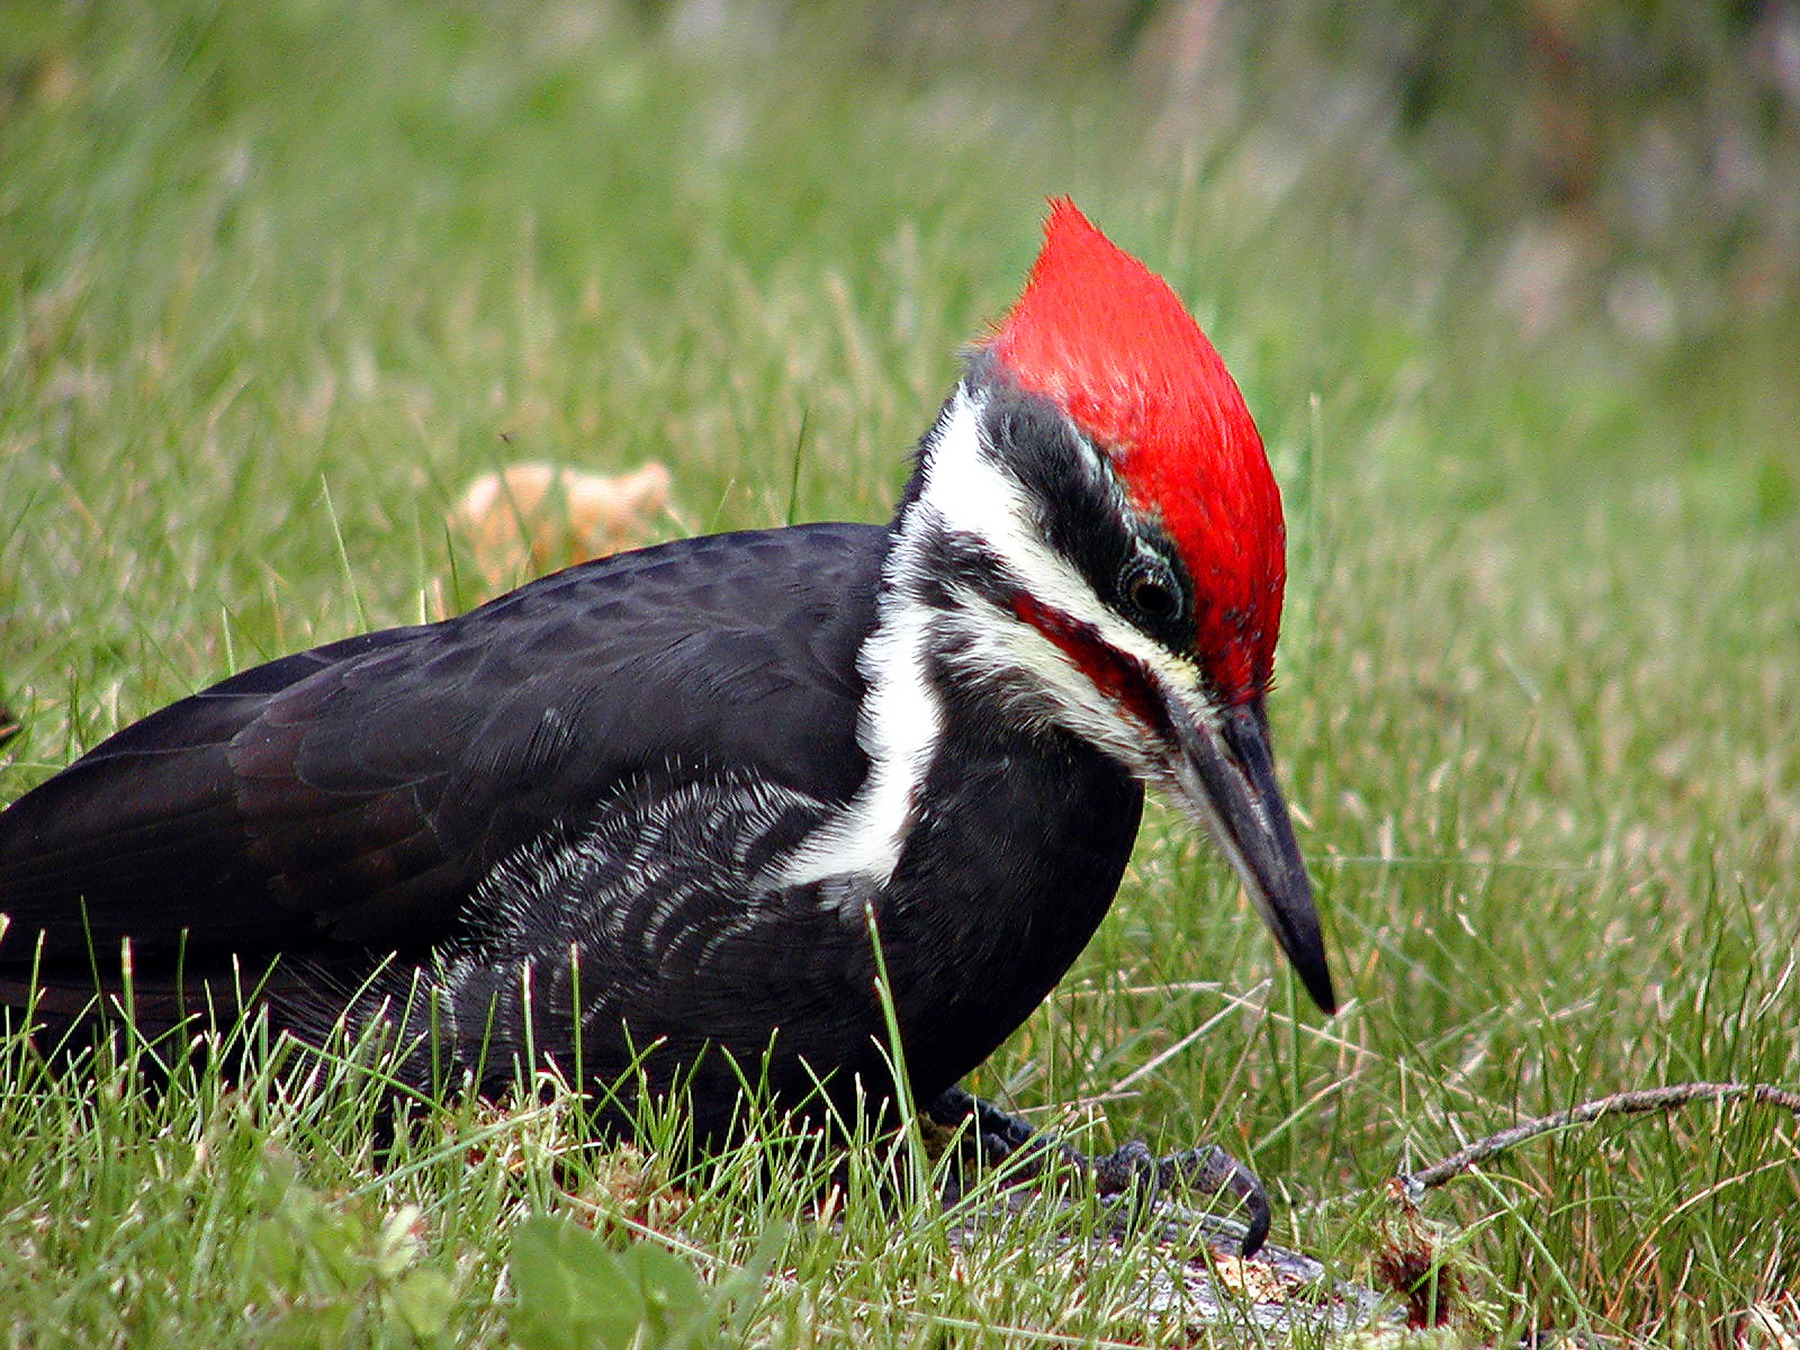
nature, grass, bird, wing, animal, wildlife, wild, beak, fauna, stork, wild life, vertebrate, feathered, woodpecker, perching bird, piciformes, ciconiiformes